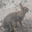
Label: rabbit